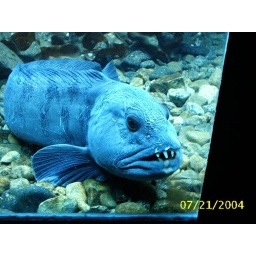
blue fish at aquarium in Norway